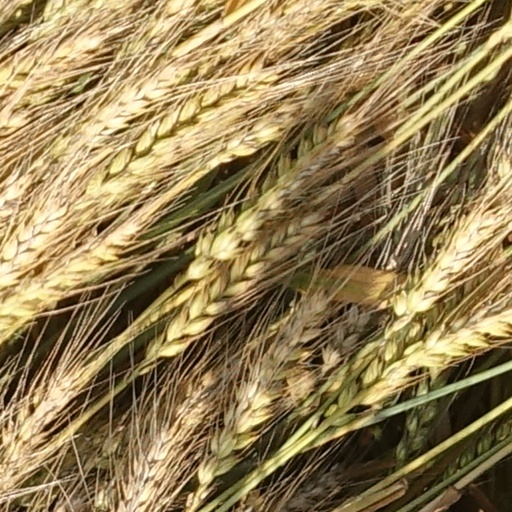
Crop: wheat